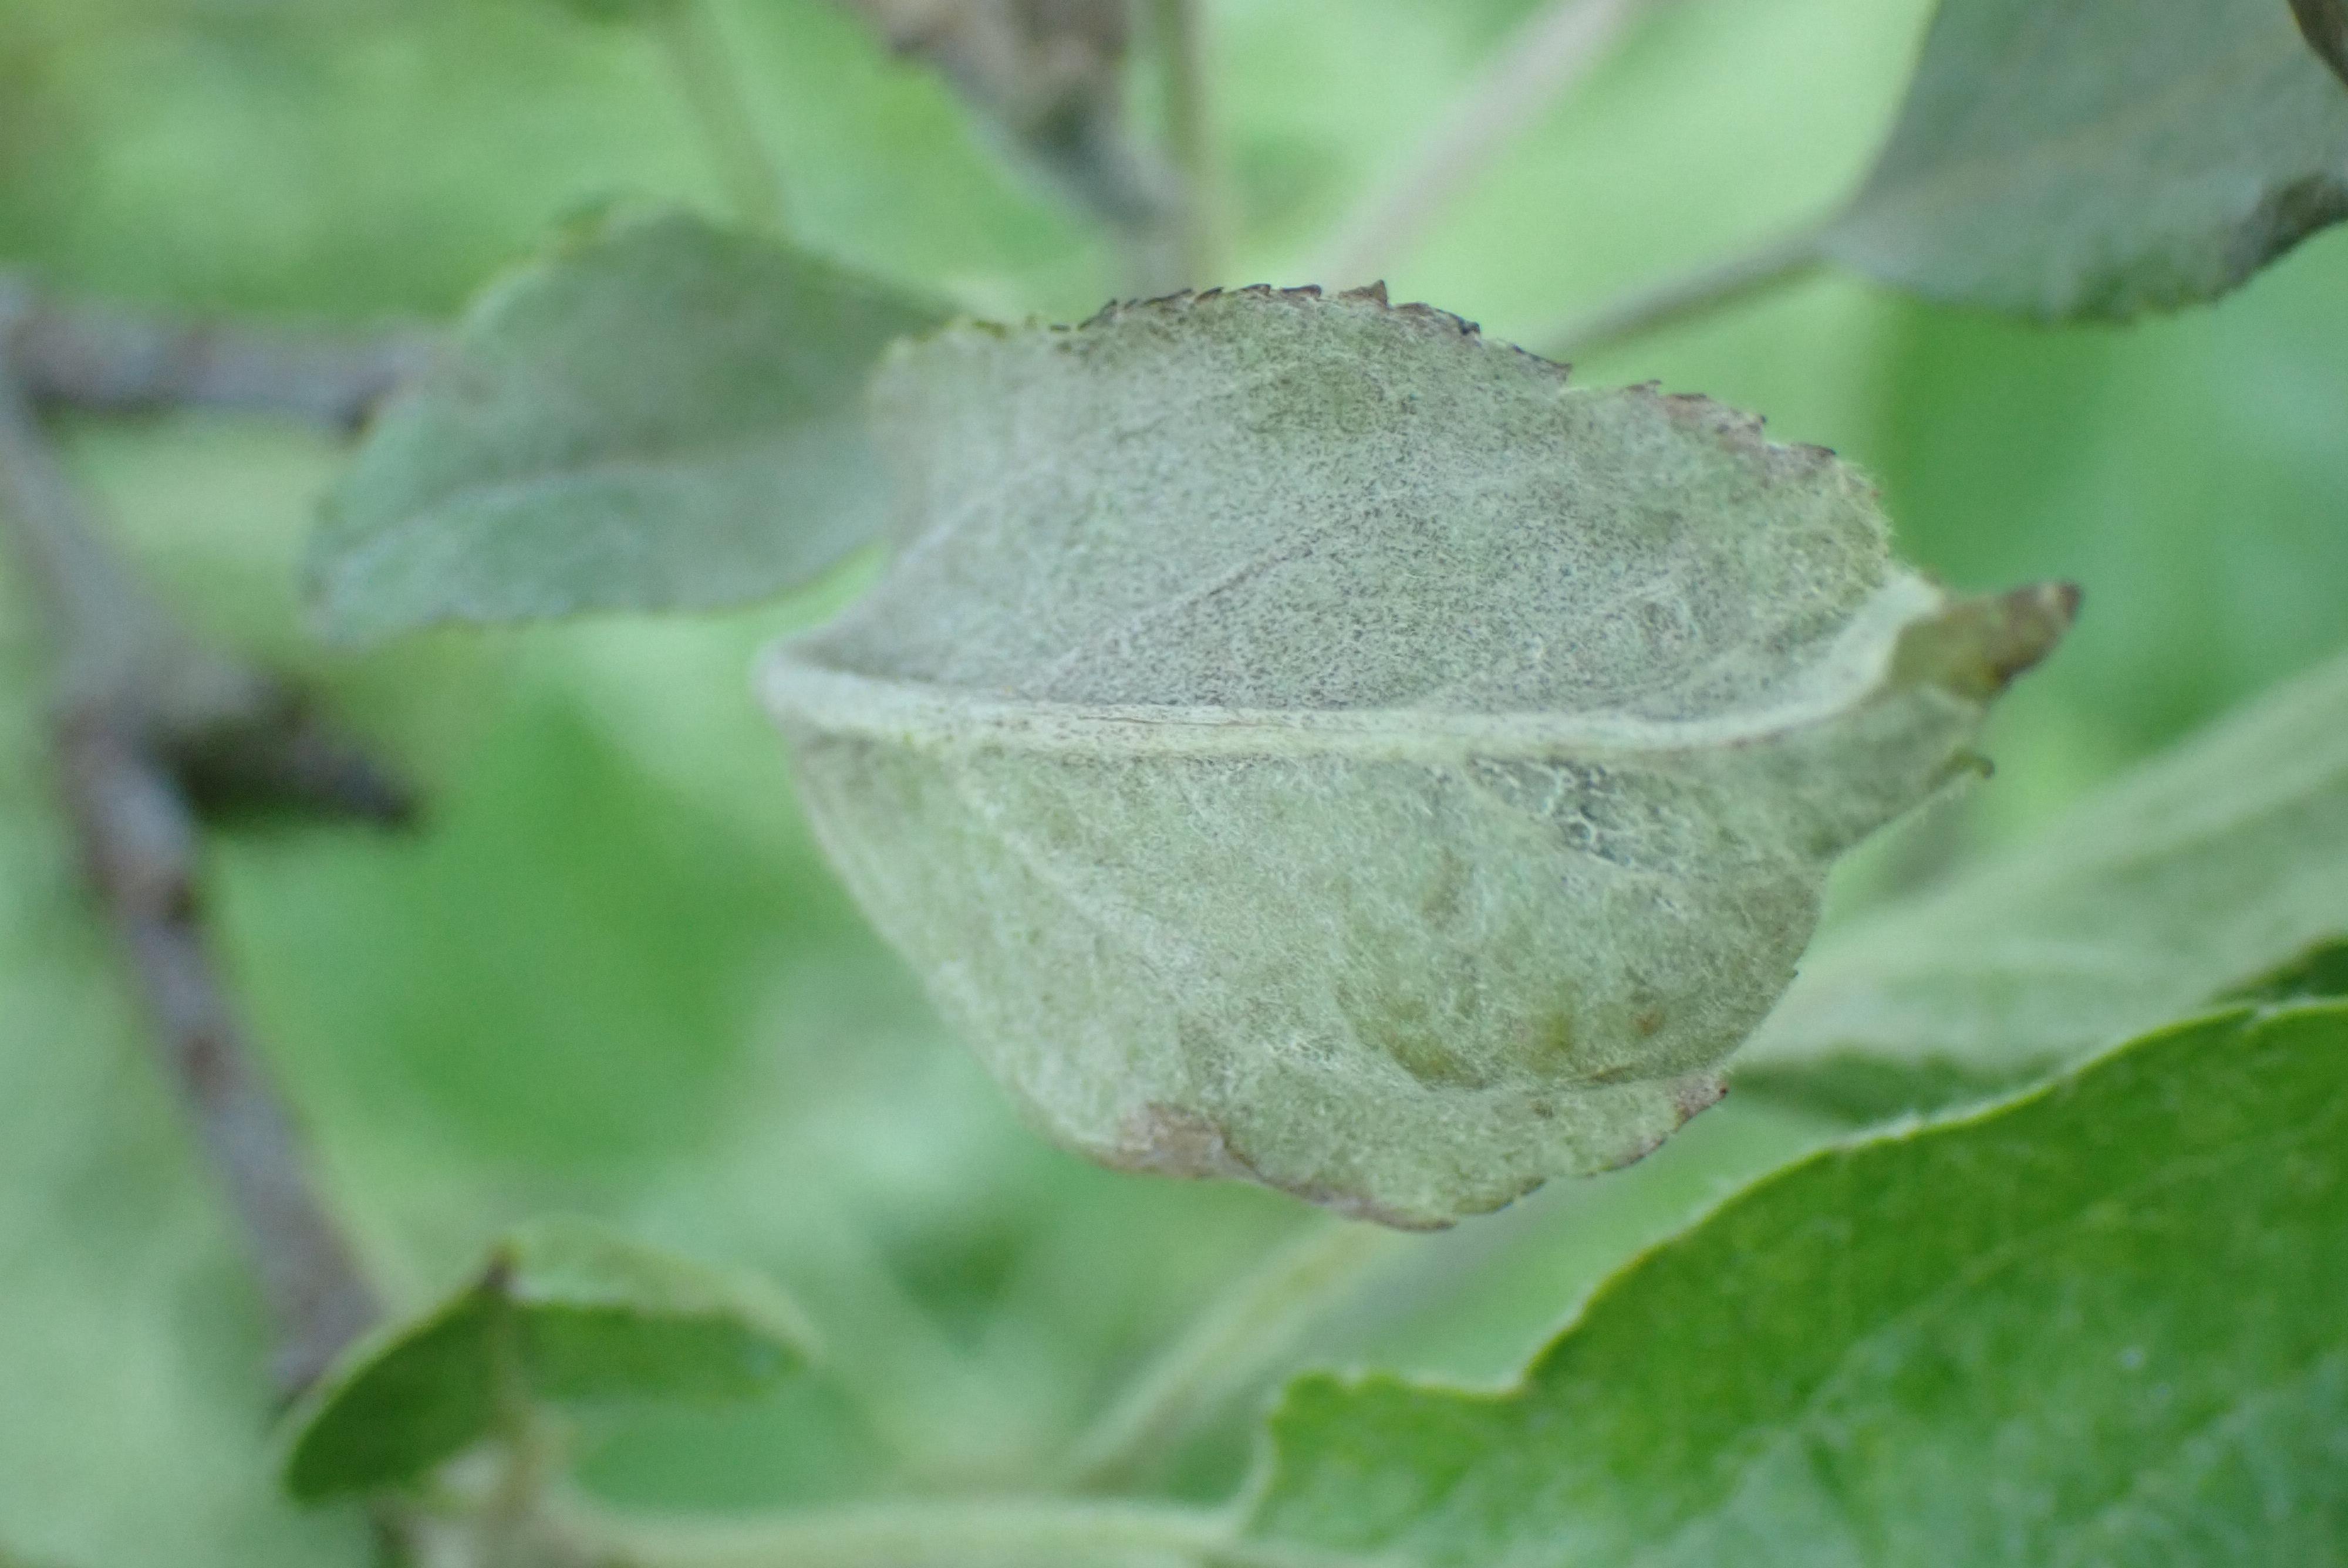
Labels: powdery_mildew